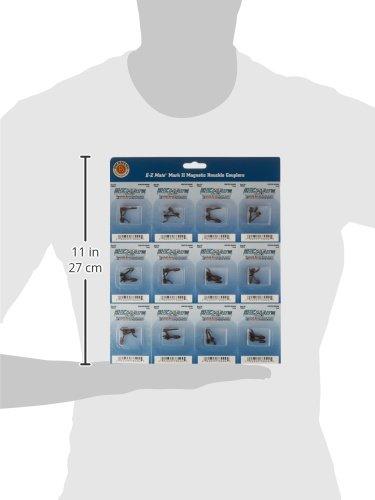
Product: Bachmann Trains E-Z Mate Magnetic Knuckle Couplers - Center Shank - Long (Card of 12)
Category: Toys & Games | Hobbies | Trains & Accessories | Accessories | Couplers & Trucks
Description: Compatible with all magnetically operated couplers currently on the market.
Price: $25.65
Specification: ProductDimensions:8x1x10inches|ItemWeight:0.8ounces|ShippingWeight:0.8ounces(Viewshippingratesandpolicies)|DomesticShipping:ItemcanbeshippedwithinU.S.|InternationalShipping:ThisitemcanbeshippedtoselectcountriesoutsideoftheU.S.LearnMore|ASIN:B0006O84HG|Itemmodelnumber:78024|Manufacturerrecommendedage:14yearsandup